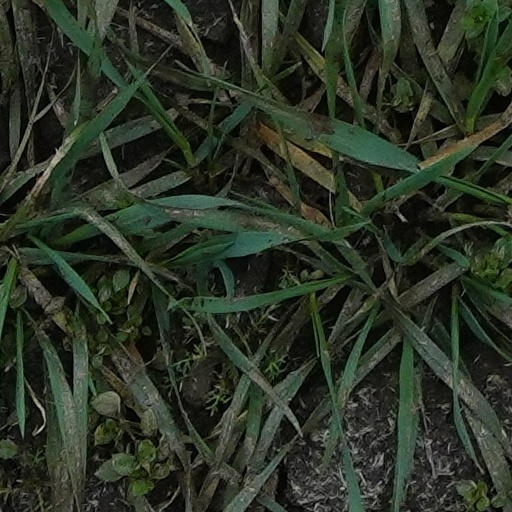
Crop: wheat